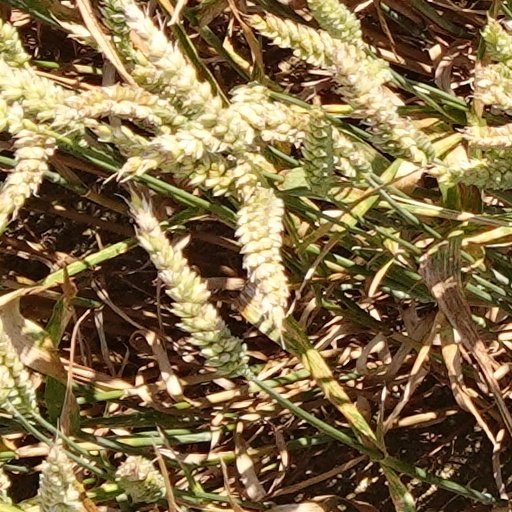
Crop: wheat